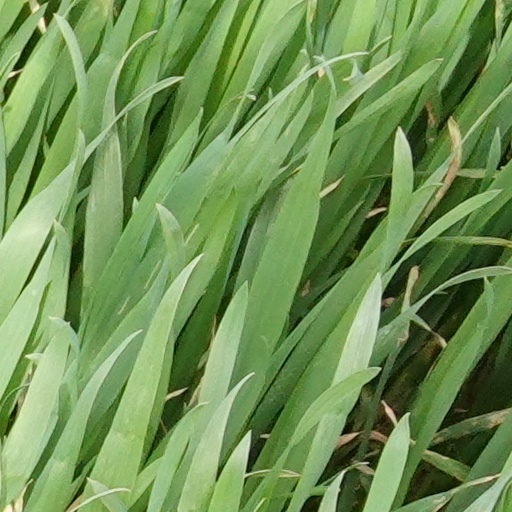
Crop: wheat